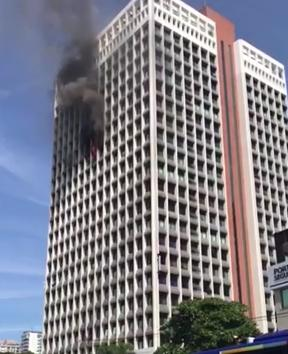
Fire: no
Smoke: yes